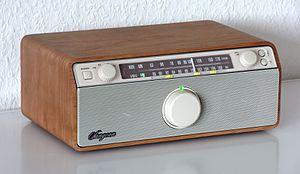
Sangean WR-12